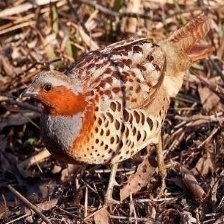
Species: CHINESE BAMBOO PARTRIDGE
Scientific name: BAMBUSICOLA THORACICUS
ImageNet parent category: partridge